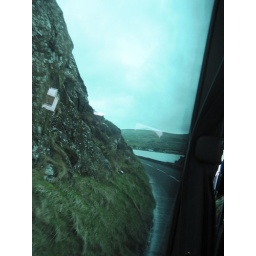
Tuesday, April 5 in Northern Ireland. County Antrim, Bushmill's Distillery, the Giant's Causeway and the coast of Northern Ireland by bus